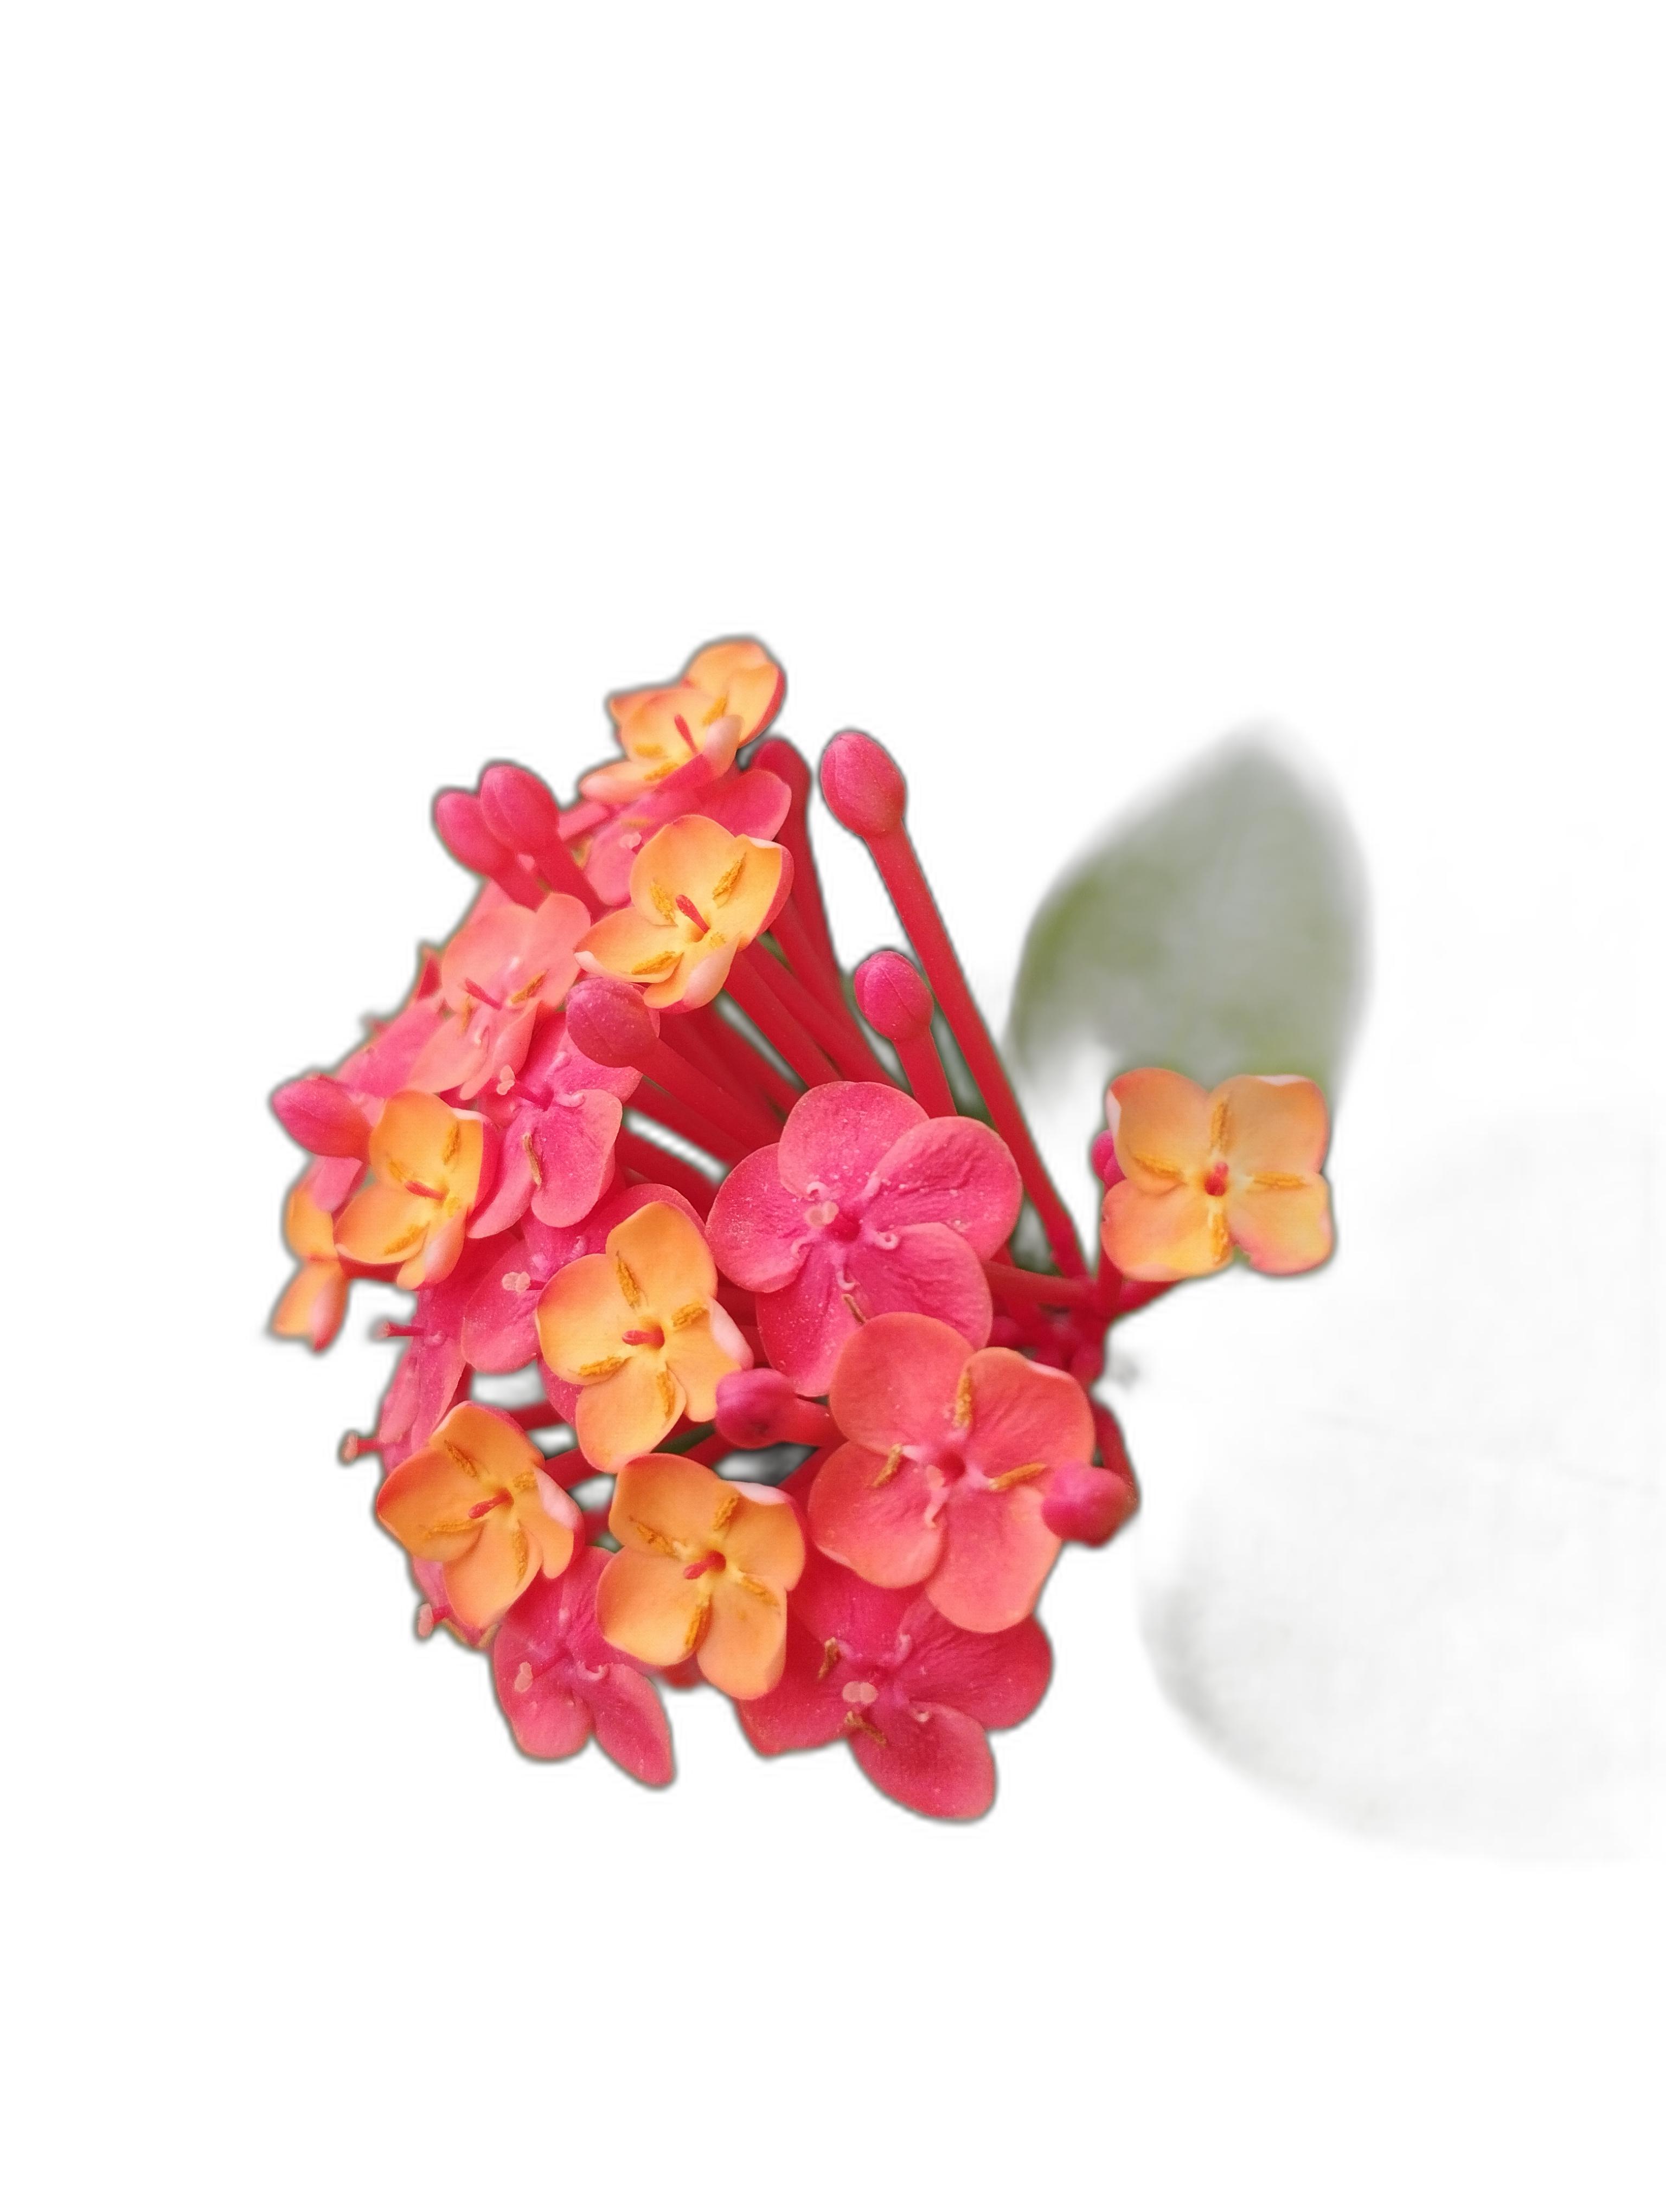
Label: Jungle geranium